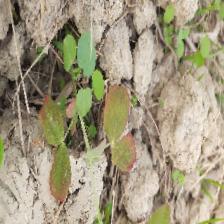
Label: Lentil Rust